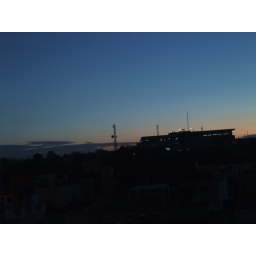
Shot outside my house in Bangalore. Liked the colors in the sky, and the clouds but the building was in the way :(